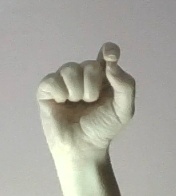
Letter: fa